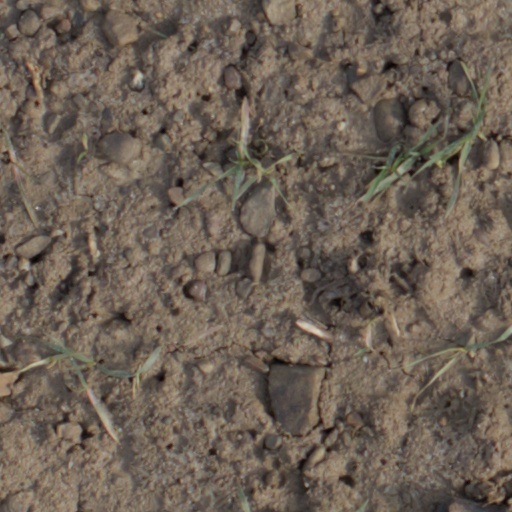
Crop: wheat